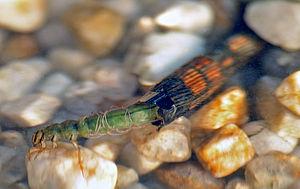
Photographie d'une larve d'environ 2 cm de long de trichoptère à fourreau (Brachycentridae), dans une mare de jardin.
Les Sericostomatidae forment une famille d'insectes de l'ordre des Trichoptera.
Les Beraeidae forment une famille de trichoptères qui compte trois genres en Europe :
Les Phryganeidae sont une famille d'insectes trichoptères.